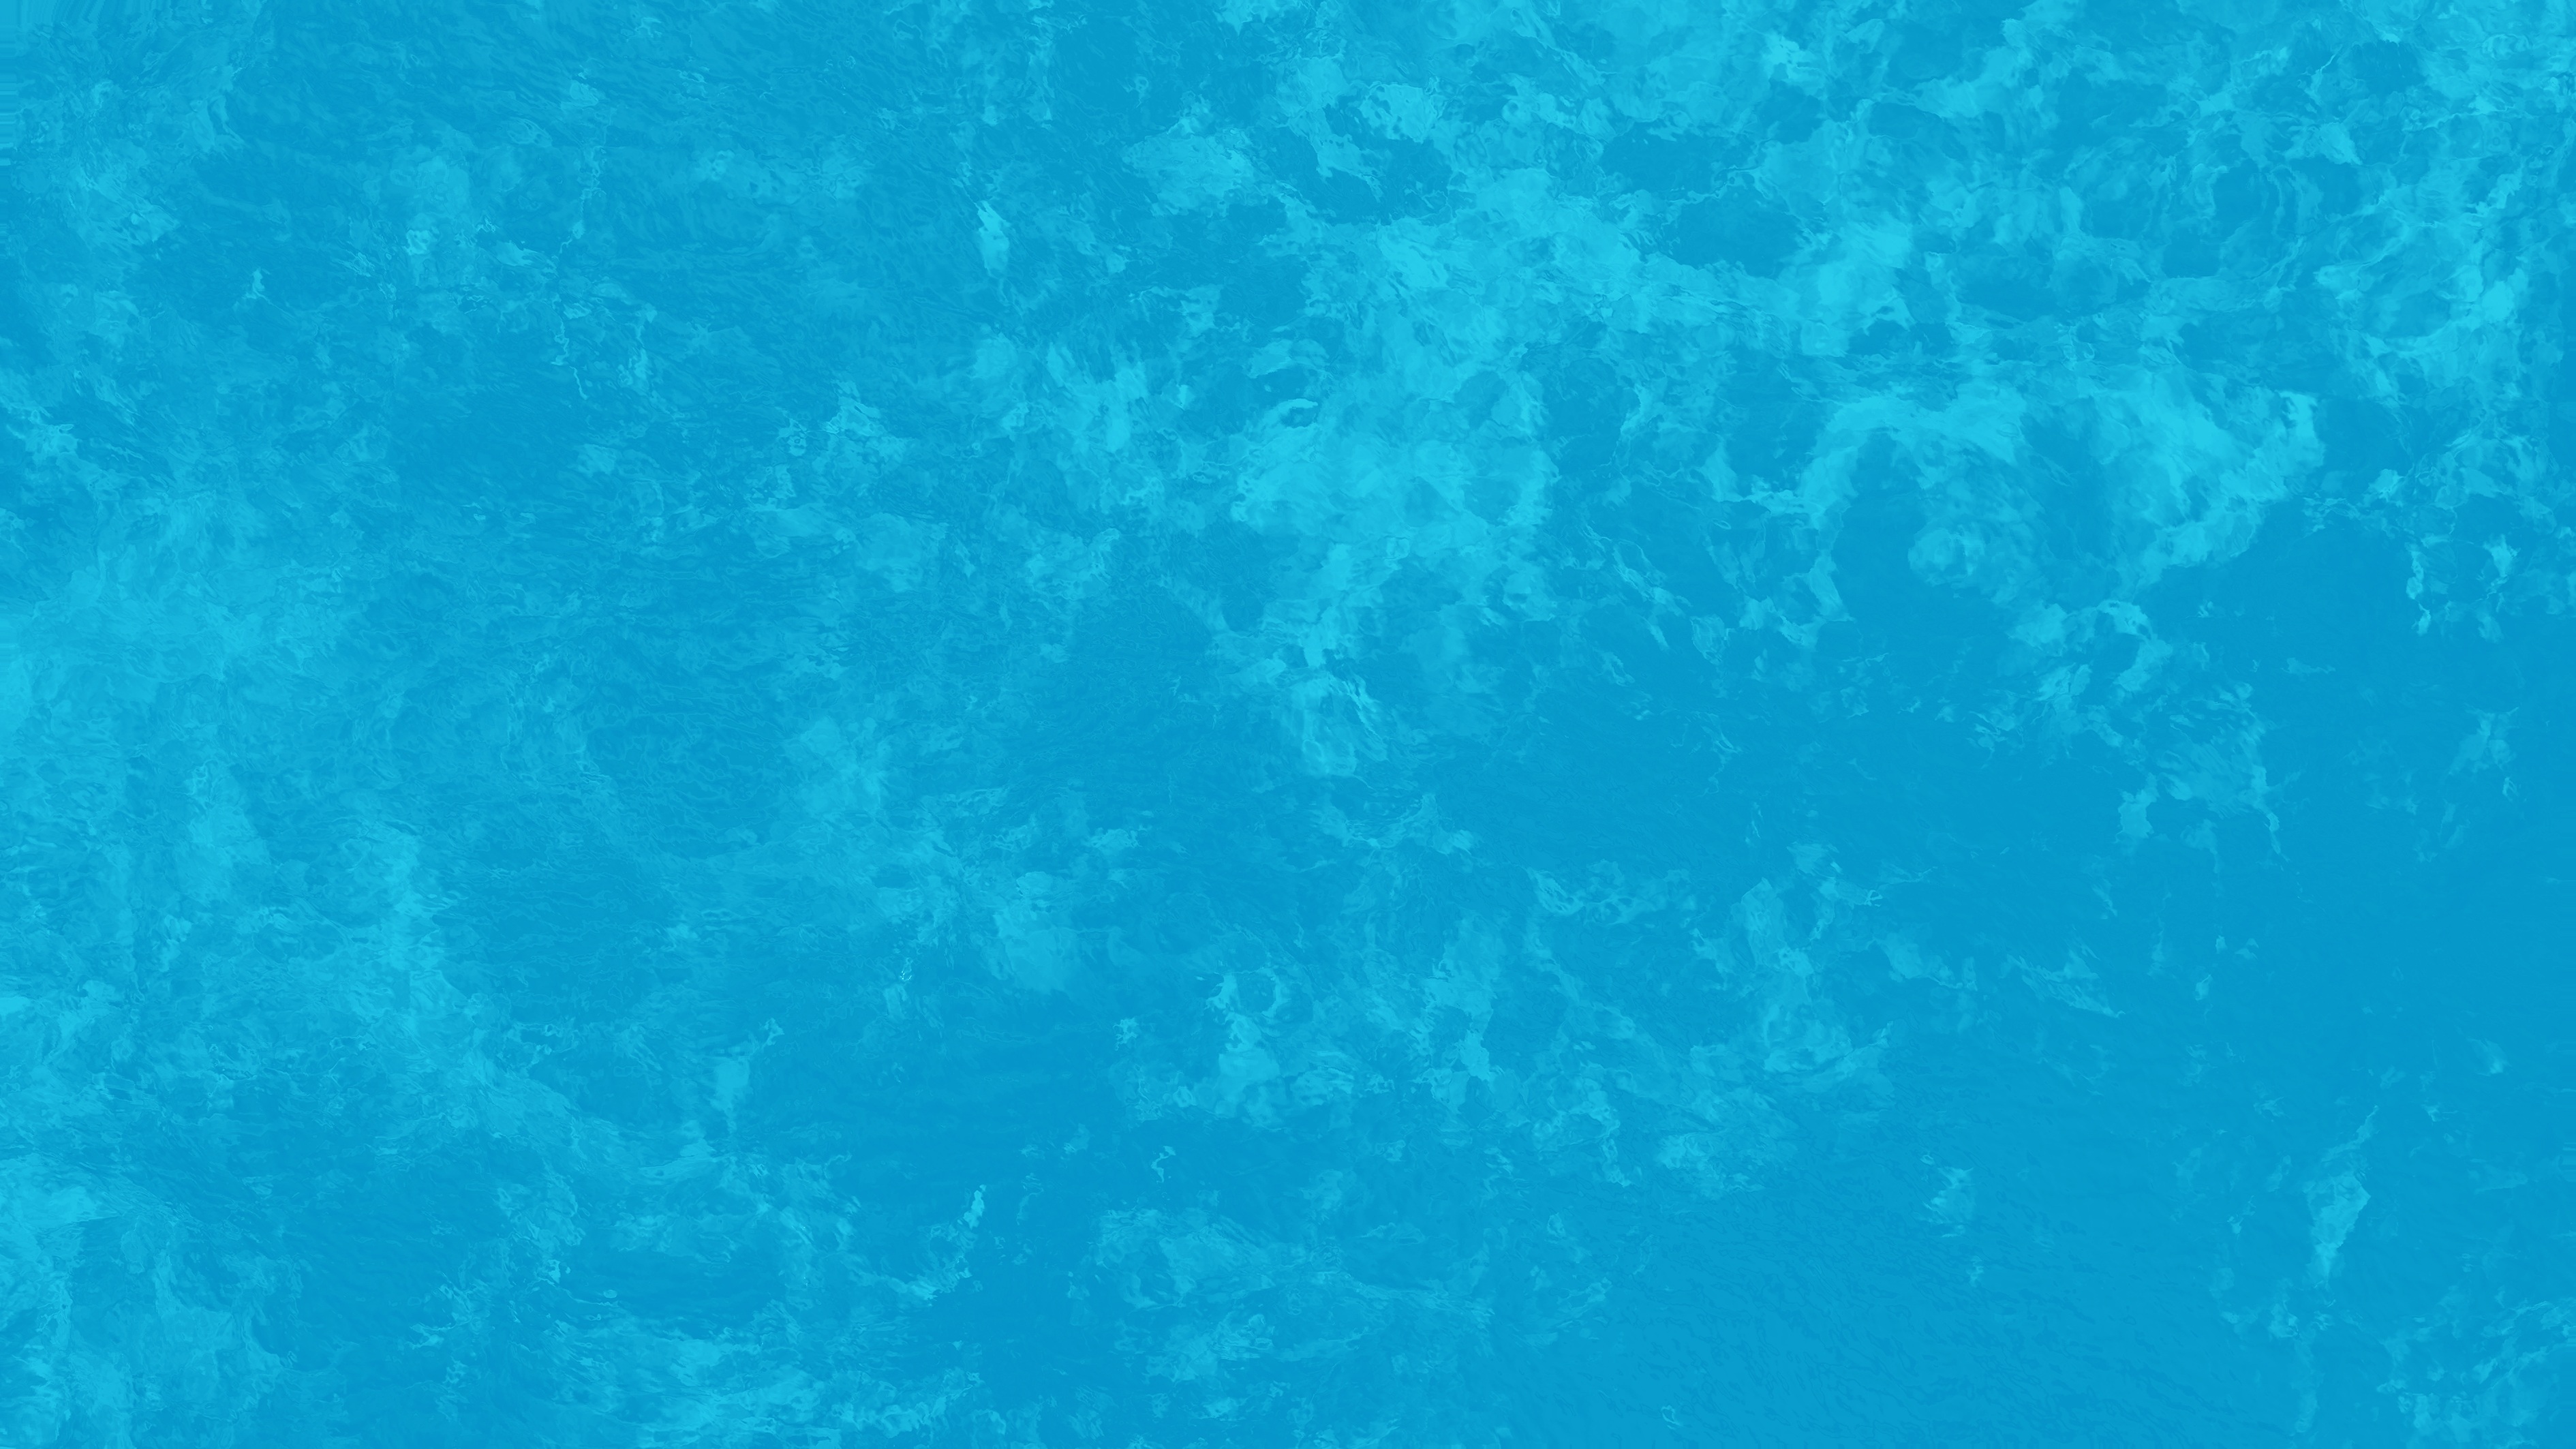
texture, wave, underwater, blue, circle, aqua, turquoise, hd, blue water, sea water, crystal clear, watermark, under the sea, big picture